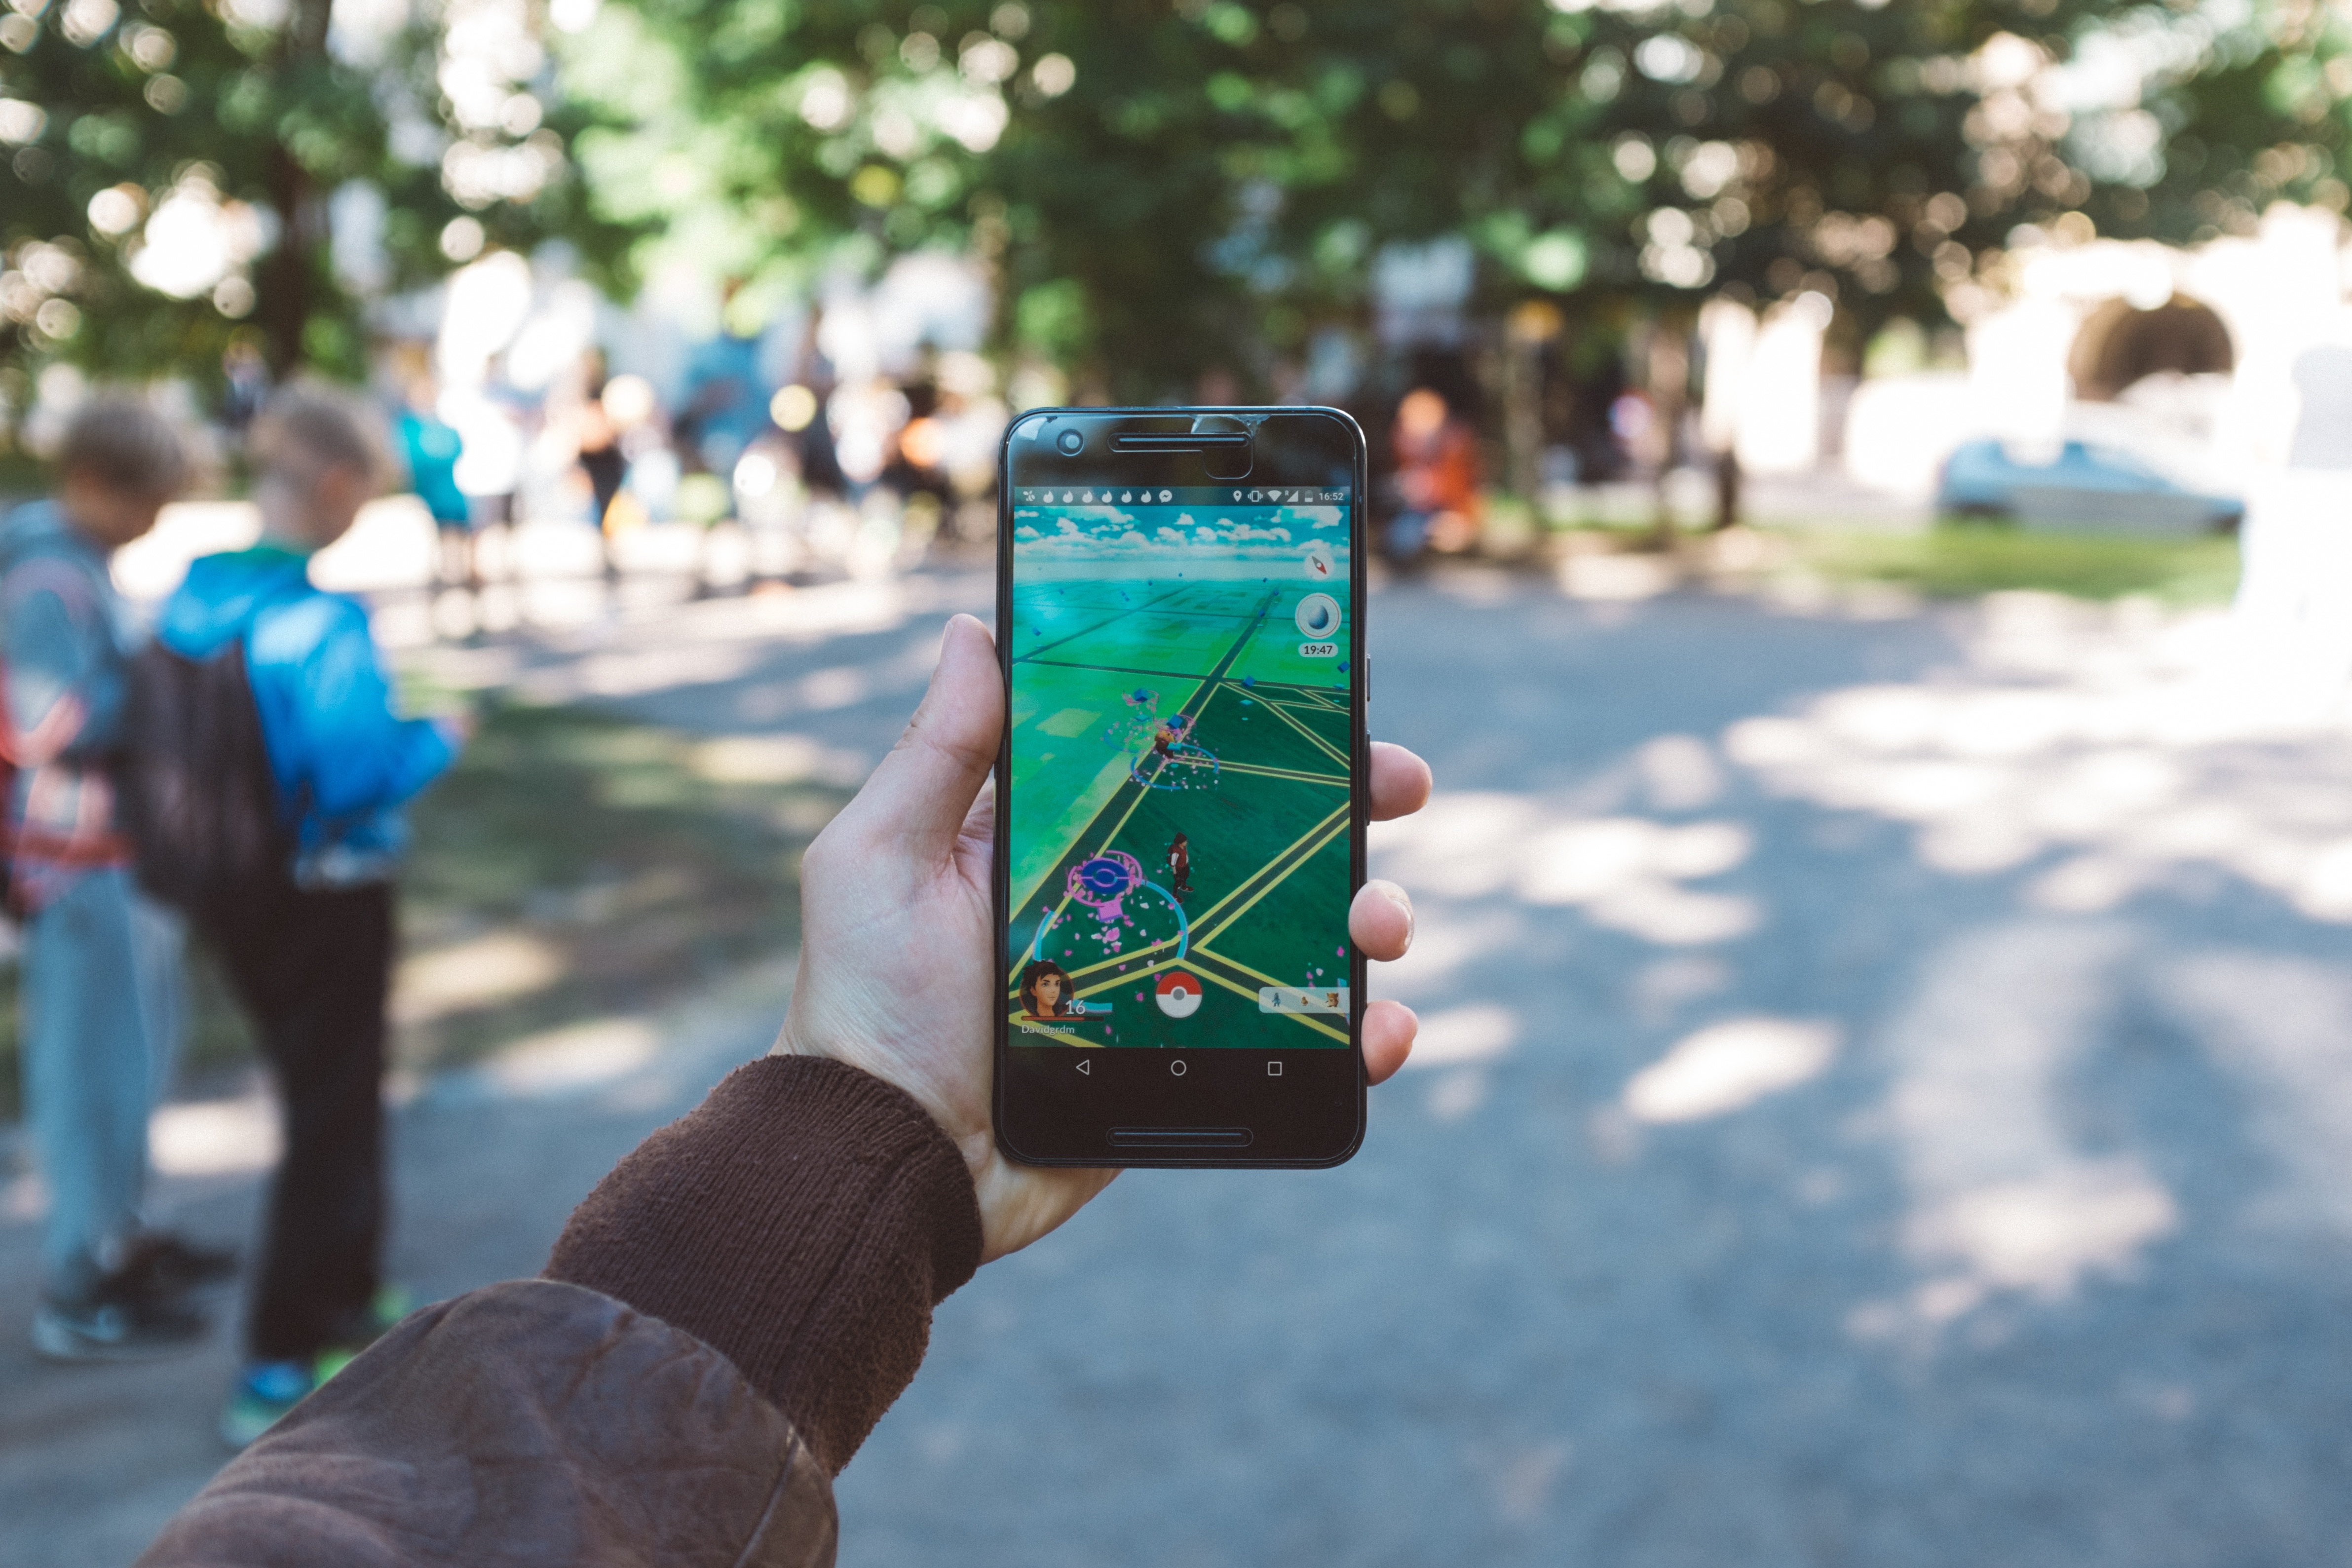
technology, game, spring, pokemon go, pokemon, gaming